Bosnians

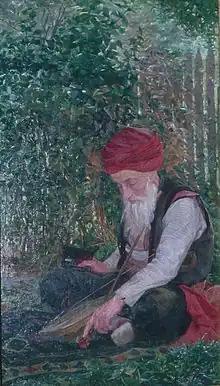
A Bosnian playing gusle, painting by Ivana Kobilca, ca. 1900.

According to the latest population census (2013) of Bosnia and Herzegovina, there were relatively few people who identified as "Bosnians", thereby it is difficult to establish the religious connection between this group of people and some of the religions present in that country.